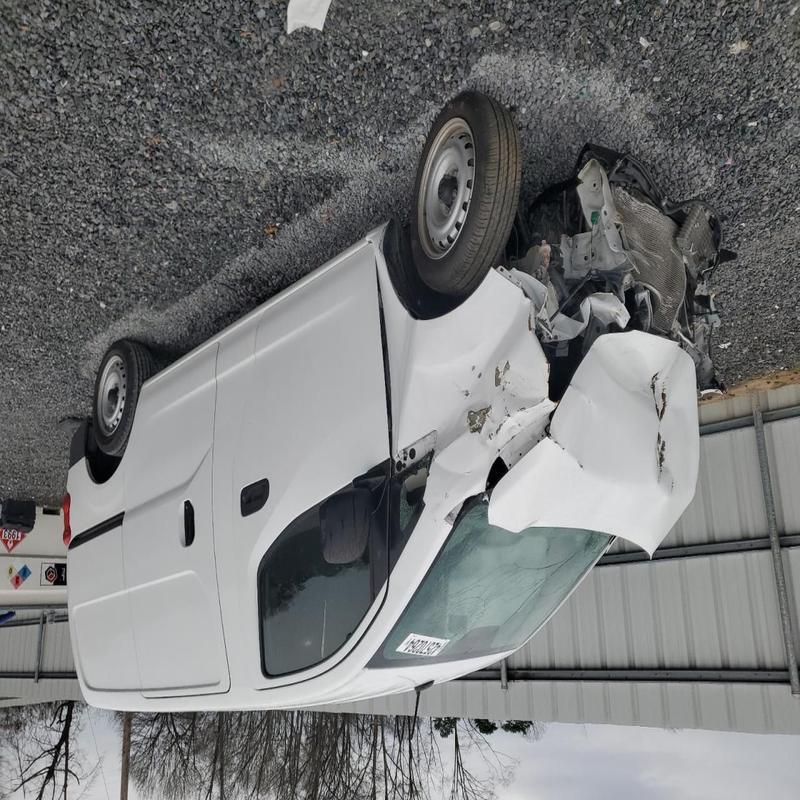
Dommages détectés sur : pare-choc avant, feu avant gauche, capot, aile avant gauche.
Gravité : majeur